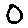
Label: 0